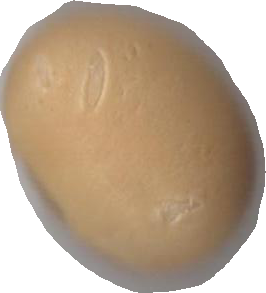
Variety: Dega